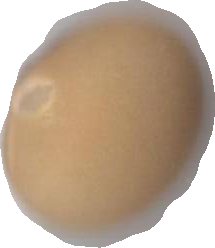
Variety: Anjasmoro